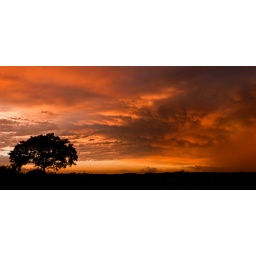
My favorite neighborhood tree silhouetted against cool clouds after today's storms.